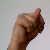
The image shows a hand gesture representing the letter 'N' in Indian Sign Language.